MYO10

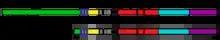
Bar diagram illustrating the domain structures of full-length and headless Myo10 from human. IQ indicates the 3 IQ motifs, each of which binds to a calmodulin or calmodulin-like light chain. The IQ motifs are followed by an alpha-helical region consisting of an N-terminal segment that forms a single stable alpha helix (SAH) and a C-terminal segment that can dimerize by forming an antiparallel coiled coil (CC). See text for additional discussion and references. The approximate positions along the amino acid sequence of the major domains are based on. (Diagram courtesy of Joshua K. Zachariah and Richard E. Cheney)

The human "MYO10" gene spans ~274 kb and is located on chromosome 5 band 5p15.1 (GRCh Ensembl release 89). It produces a full-length RNA transcript with 41 exons encoding a MYO10 heavy chain whose deduced sequence has 2058 amino acids and a predicted molecular weight of ~237 kDa. Like many motor proteins, the full-length Myo10 protein can be considered to consist of a head, neck, and tail. The N-terminal head or myosin motor domain can bind to an actin filament, hydrolyze ATP, and produce force. The neck or light chain binding domain consists of 3 IQ motifs, with each IQ motif providing a binding site for one molecule of calmodulin, a ~16.5 kDa calcium-binding protein. Unlike most calmodulin binding sites, which only bind to calmodulin in the presence of calcium, the IQ motifs in Myo10 can bind to calmodulin in the absence of calcium. The Myo10 IQ motifs have also been reported to bind CALML3, a calmodulin-like protein expressed in epithelial cells, so CALML3 may serve as a Myo10 light chain in place of calmodulin in some situations. The Myo10 tail begins with an alpha-helical region whose proximal portion forms a single, stable alpha helix (SAH domain) that lengthens the lever arm formed by the neck domain. The distal portion of the alpha helical region can self-associate with a Kd of ~0.6 uM to form an antiparallel coiled coil, allowing two Myo10 heavy chains to form an antiparallel dimer, a unique structure among known myosins.